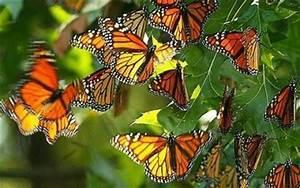
butterfly